Cromwell tank

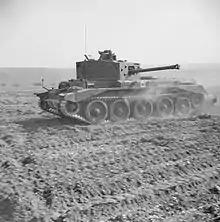
A Cromwell IV of the Welsh Guards displays its speed at Pickering in Yorkshire, 31 March 1944

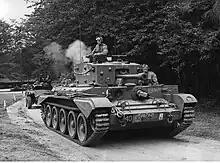
Cromwell VII of the 1st Armoured Division.

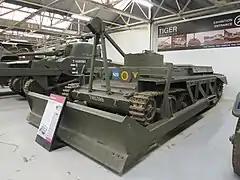
Centaur Bulldozer

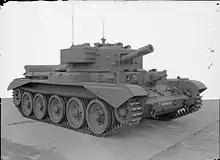
Cromwell VI with type F hull, showing driver's side-opening hatch and turret storage bins

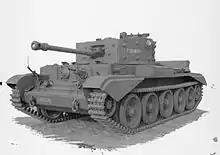
Cromwell VIIw with type Dw or Ew hull, showing welded construction with applique armour

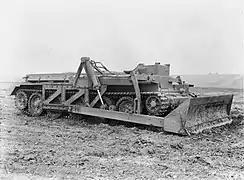
Centaur dozer with hydraulic operated blade

Hull types ranged from type A to type F. Each type applied a different package of changes to the hull design to different marks of tank. Changing the vehicle type allowed the introduction of changes without changing the overall offensive capability.